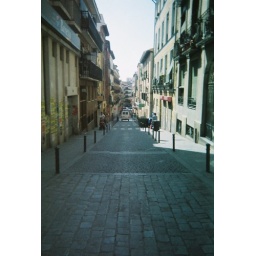
delivery van moving down a street in madrid